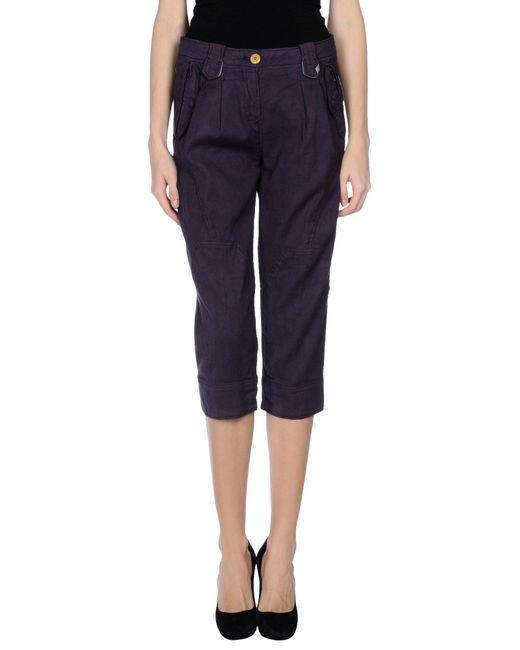
schwarzer, gerade geschnittener, lässiger Tokong mit Taschen